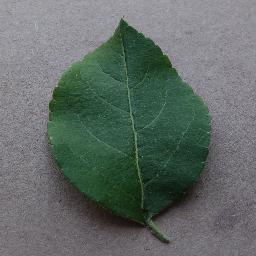
Label: Apple___healthy